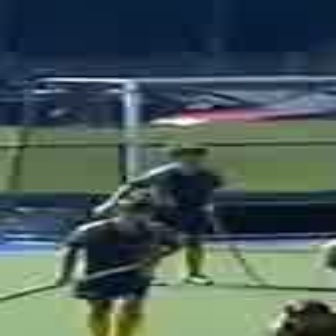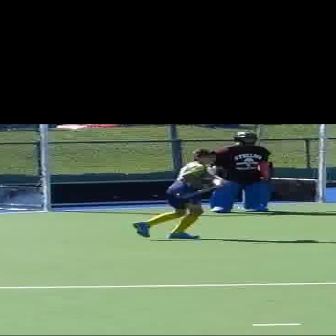
  Please identify the target specified by the bounding box [86,145,225,282] in the first image and locate it in the second image. Return the coordinates in [x_min,y_min,x_max,y_max] format.
Answer: [130,147,222,239]